Waldo S. Tippin

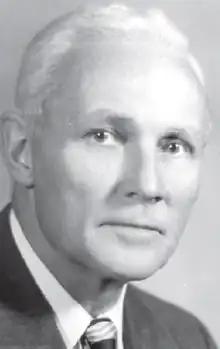

Waldo Samuel "Tip" Tippin (February 25, 1900 – June 16, 1985) was an American football and basketball player, coach, and college athletics administrator. He served as the head football coach at Allegheny College from 1932 to 1934 and at Clarion State College, now Clarion University of Pennsylvania, from 1935 to 1947 and from 1952 to 1956, compiling a career college football record of 56–63–5. Tippin was also the head basketball coach at Allegheny for three seasons, from 1932 to 1935, tallying a mark of 12–29. He served as the athletic director at Clarion from 1935 to 1966. Tippin died at his home near Clarion, Pennsylvania on June 16, 1985.